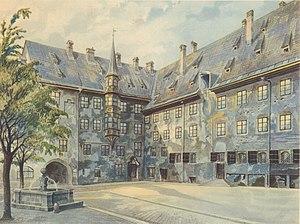
Adolf Hitler, après avoir échoué deux fois à l'examen d'entrée de l'Académie des Beaux-Arts de Vienne, qui lui aurait assuré un emploi, a malgré tout persévéré dans la peinture en vendant ses tableaux entre 1909 et 1914 ; ses peintures sont longtemps restées cachées et furent tardivement rendues publiques.